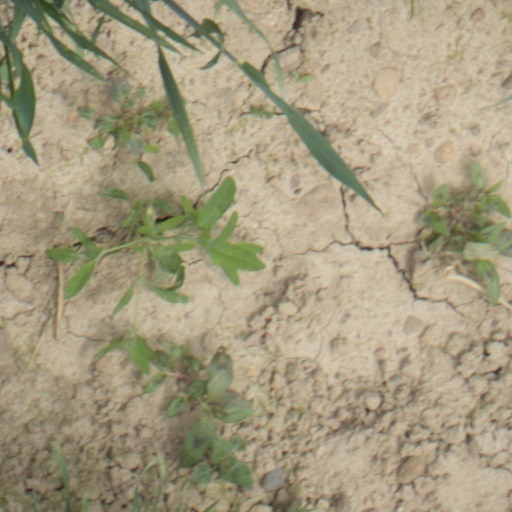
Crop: wheat